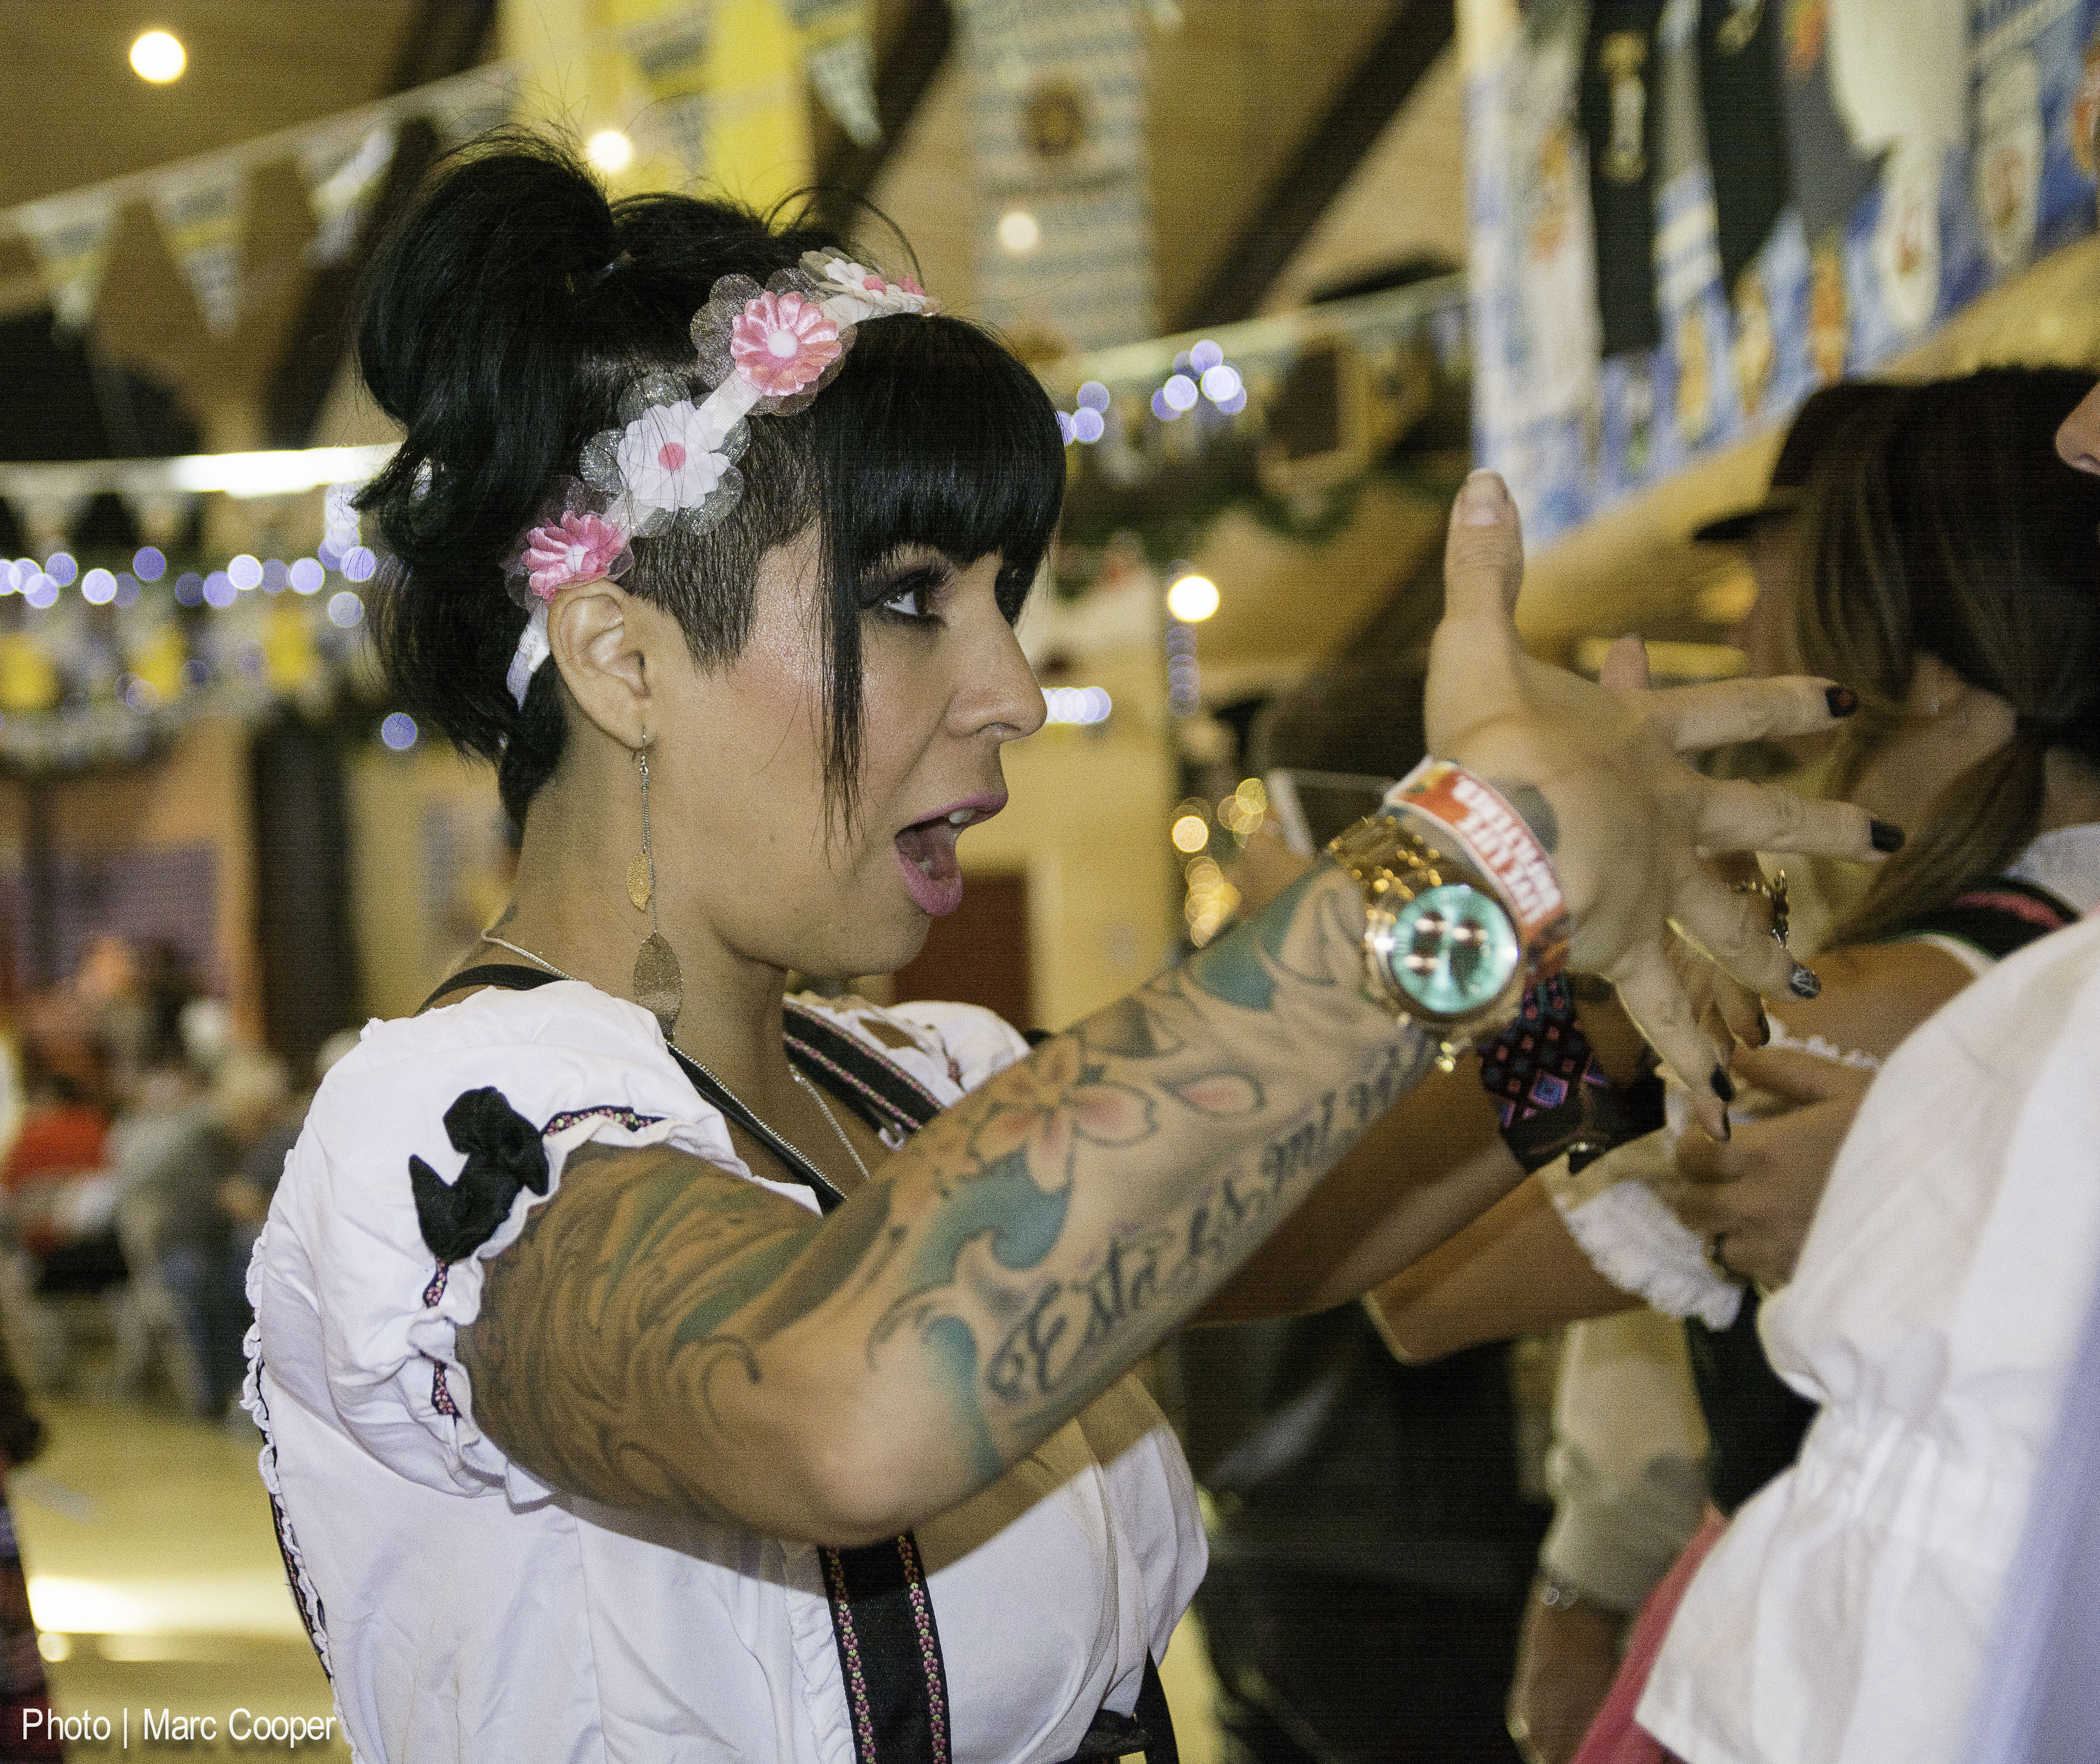
cool image, bigbearlake, costume, i, oktoberfest